Elisabeth Christina von Linné

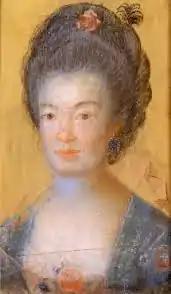
Elisabeth Christina von Linné, painted by Sven Nikolaus Höök

Elisabeth Christina von Linné (June 14, 1743 – April 15, 1782) was a Swedish botanist, daughter of Carl Linnaeus and Sara Elisabeth Moræa.